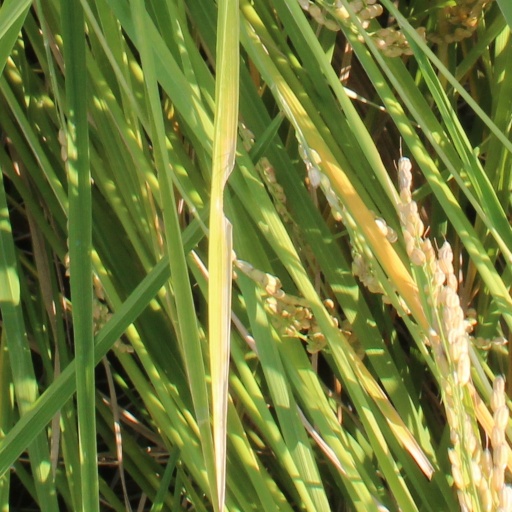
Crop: rice